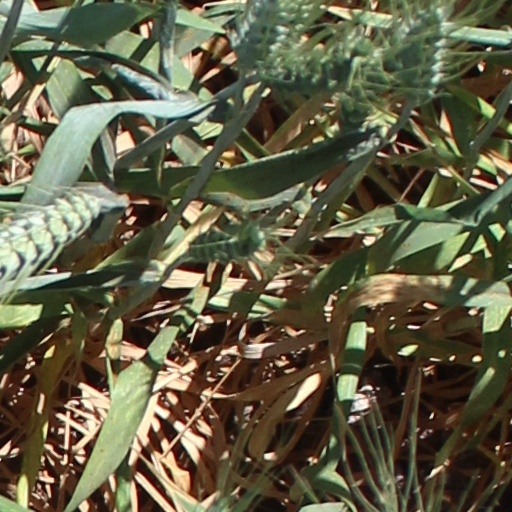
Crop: wheat